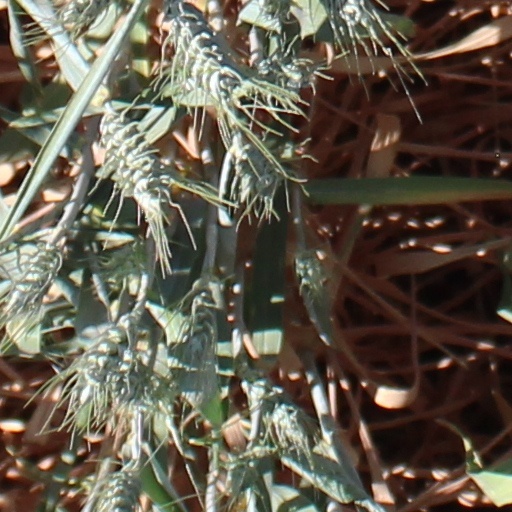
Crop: wheat